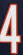
Number: 4